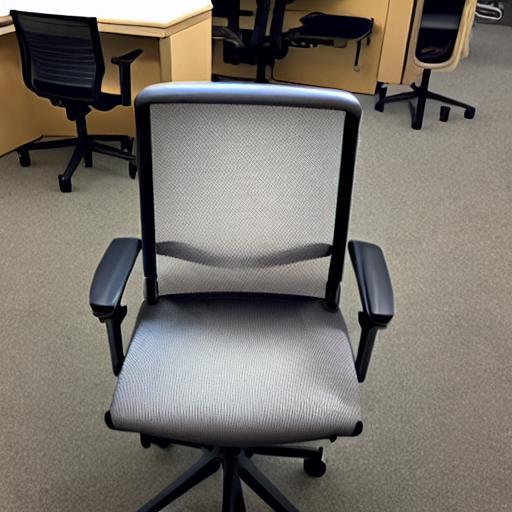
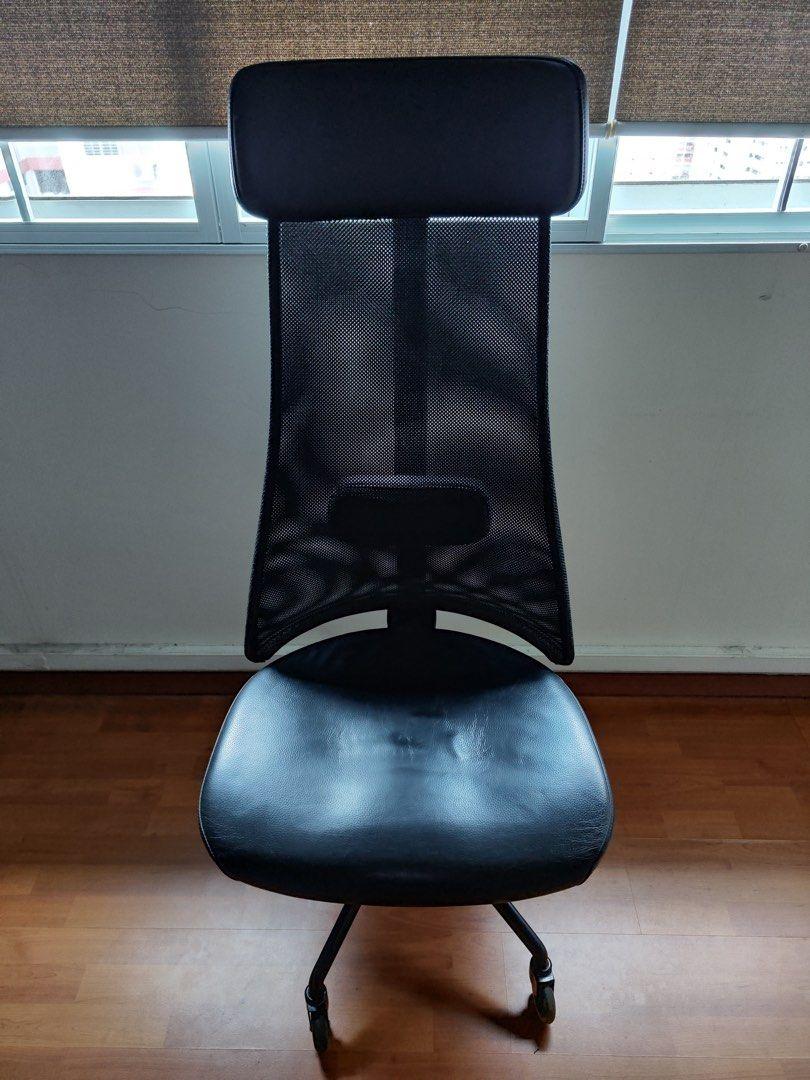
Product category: items_chair
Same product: no